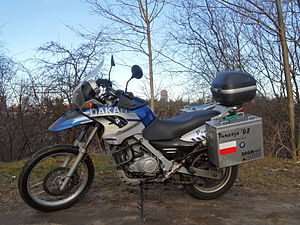
BMW / Modeller / Motorcykelmodeller
BMW F 650 GS Dakar (2004)
Bayerische Motoren Werke AG er en tysk bil-, motorcykel- og motorfabrikant som er grundlagt i 1916. BMW har hovedsæde i München, Tyskland. Koncernen ejer også Minibilmærket og er moderselskab til Rolls-Royce Motor. BMW producerer motorcykler under BMW Motorrad og Husqvarna mærkerne. I 2010 fremstillede BMW-koncernen i alt 1.481.253 biler og 112.271 motorcykler på tværs af alle koncernens mærker.